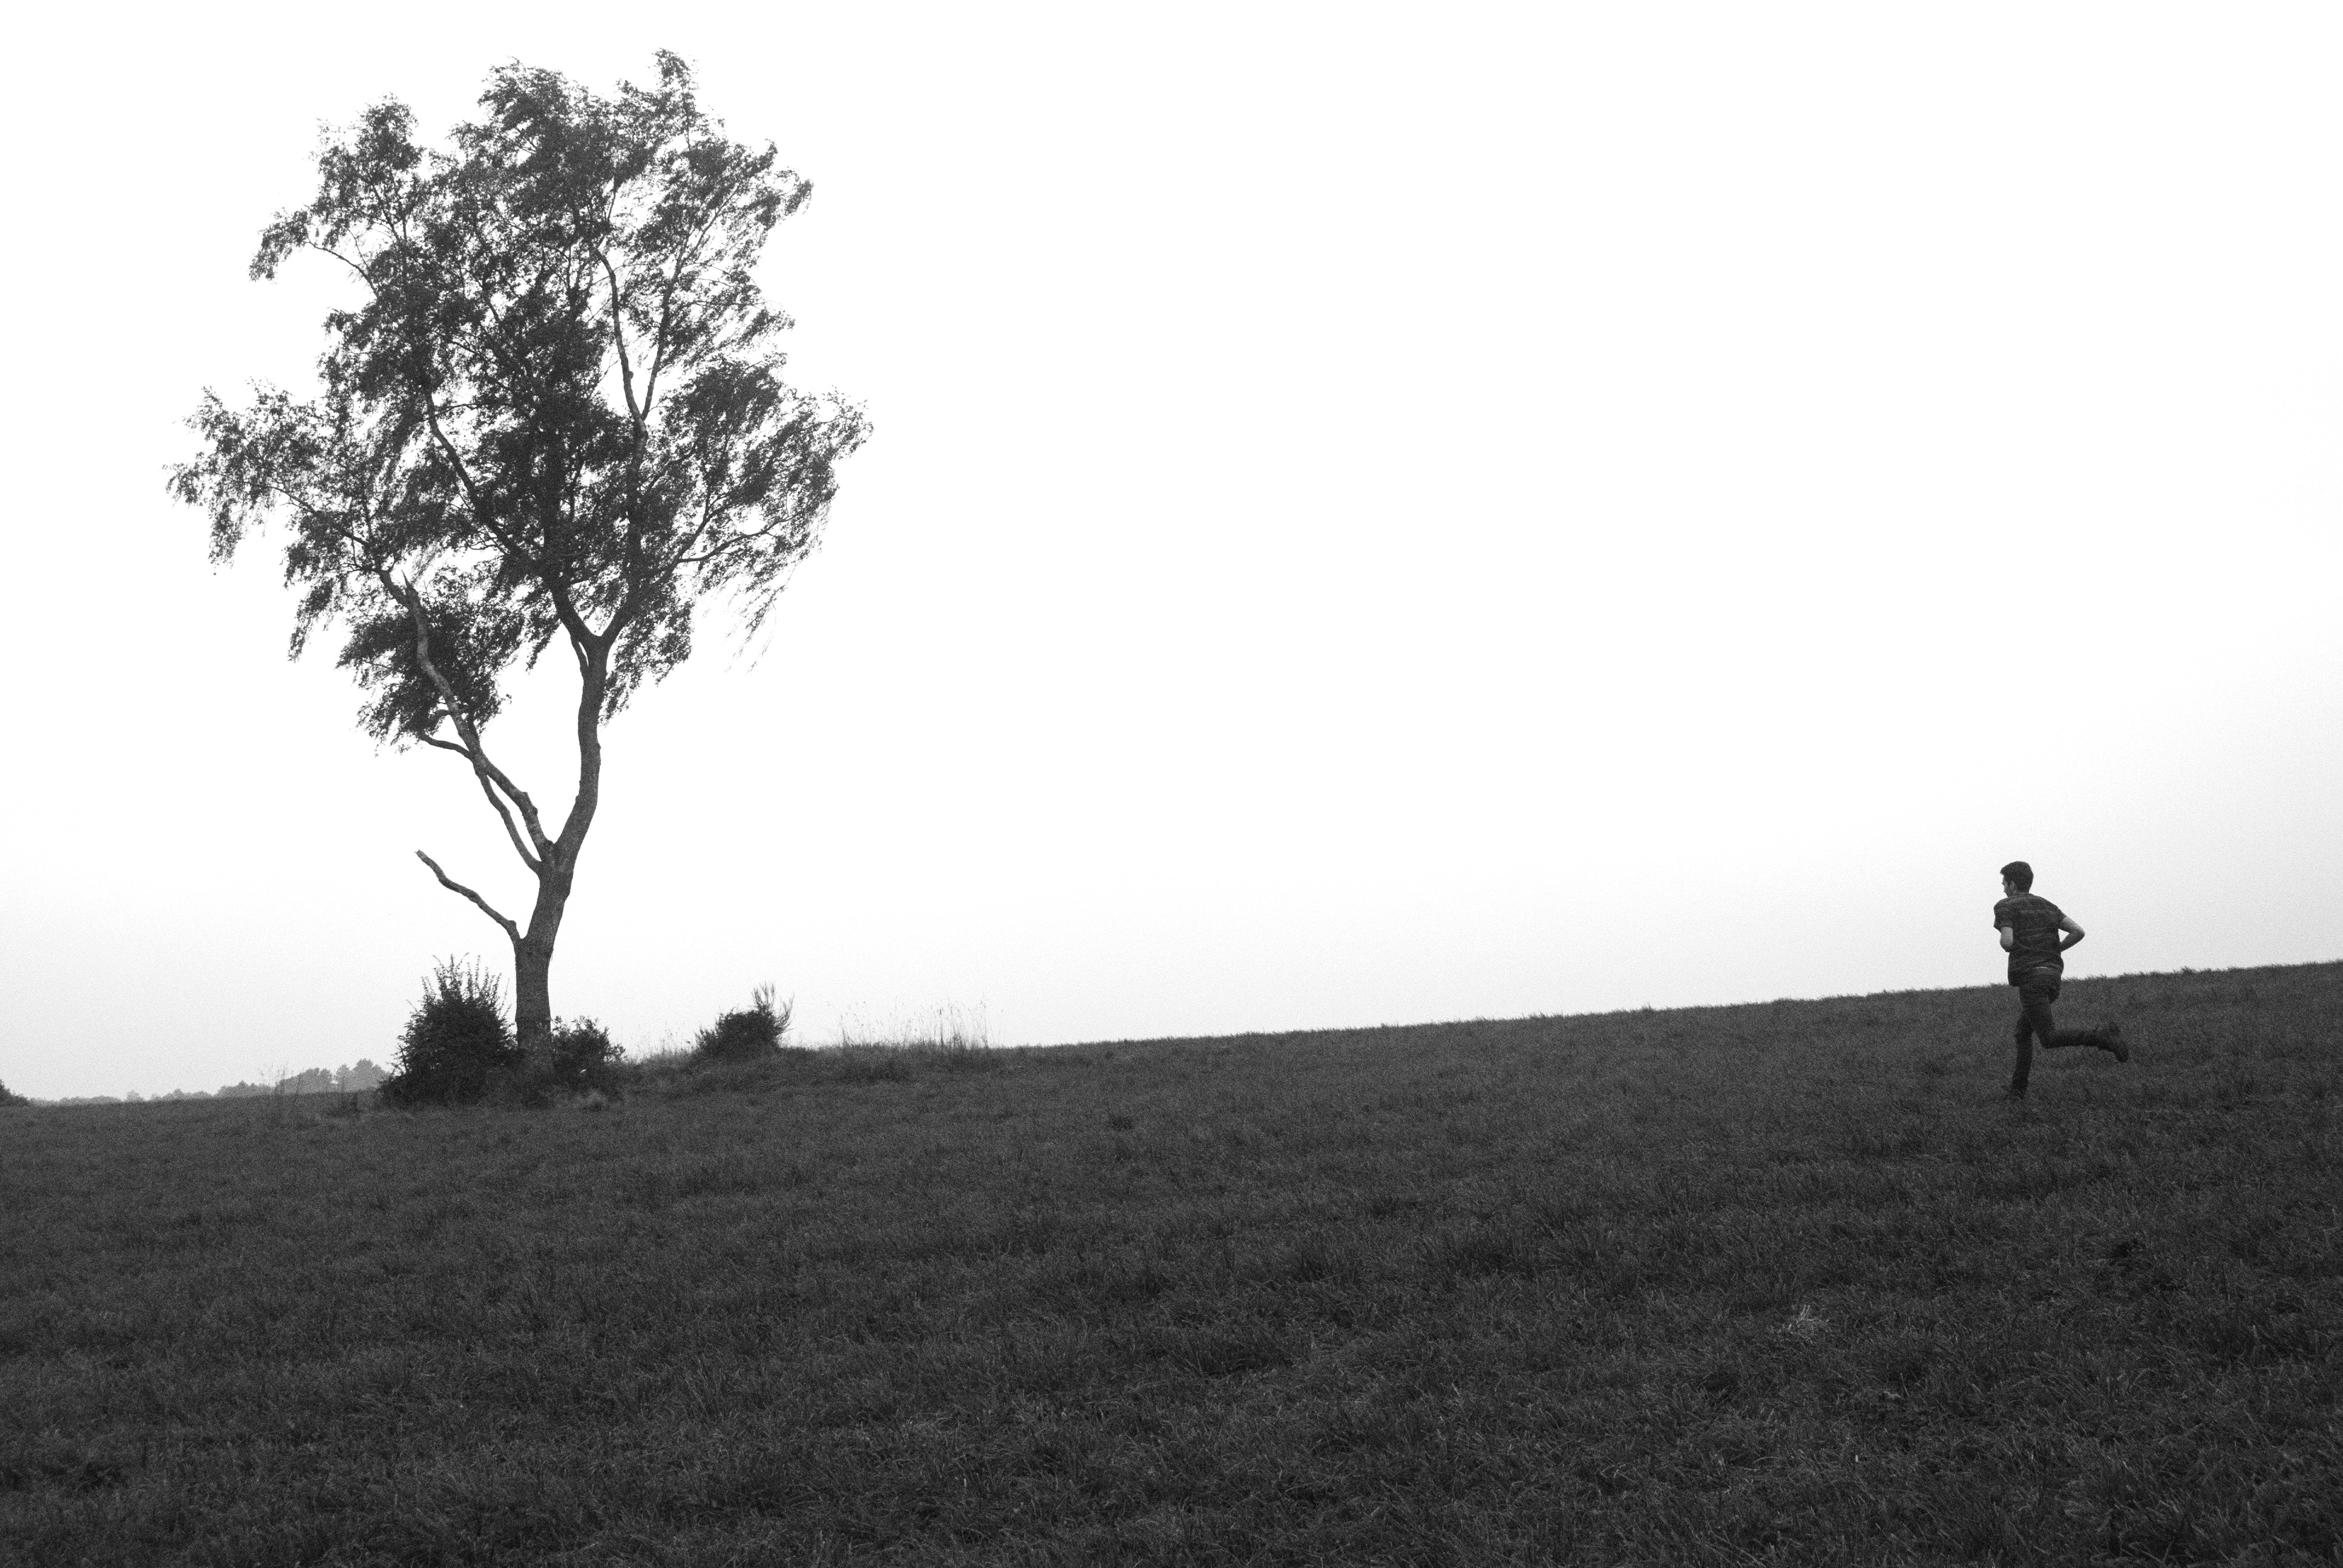
man, landscape, tree, nature, grass, horizon, wilderness, silhouette, person, black and white, sky, field, meadow, hill, wind, valley, land, explore, guy, range, wild, tranquil, balance, peaceful, soil, human, monochrome, savanna, fitness, plain, life, wander, trees, clouds, elements, earth, grassland, spa, beauty, exploration, scene, wanderlust, discover, wellness, wellbeing, achieve, accomplish, monochrome photography, centered, atmospheric phenomenon, woody plant